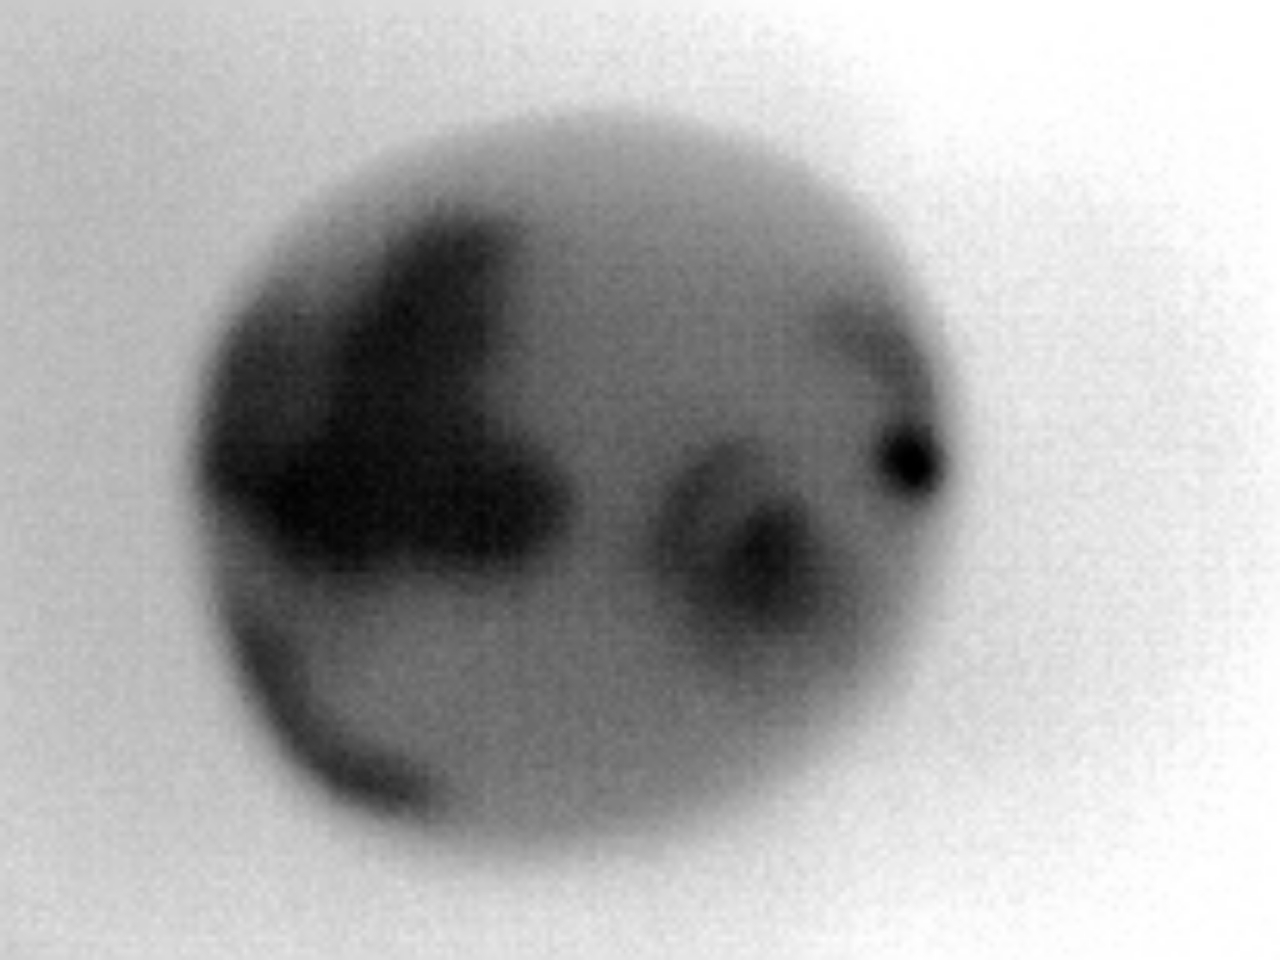
Label: Major Defect